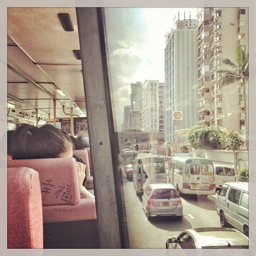
A person has taken a photograph through the window of a bus
Scene of traffic taken from someone inside a bus.
View of city street scene taken from a bus.
A picture of a busy street from a bus window.
a person with a pony tail sits on a train